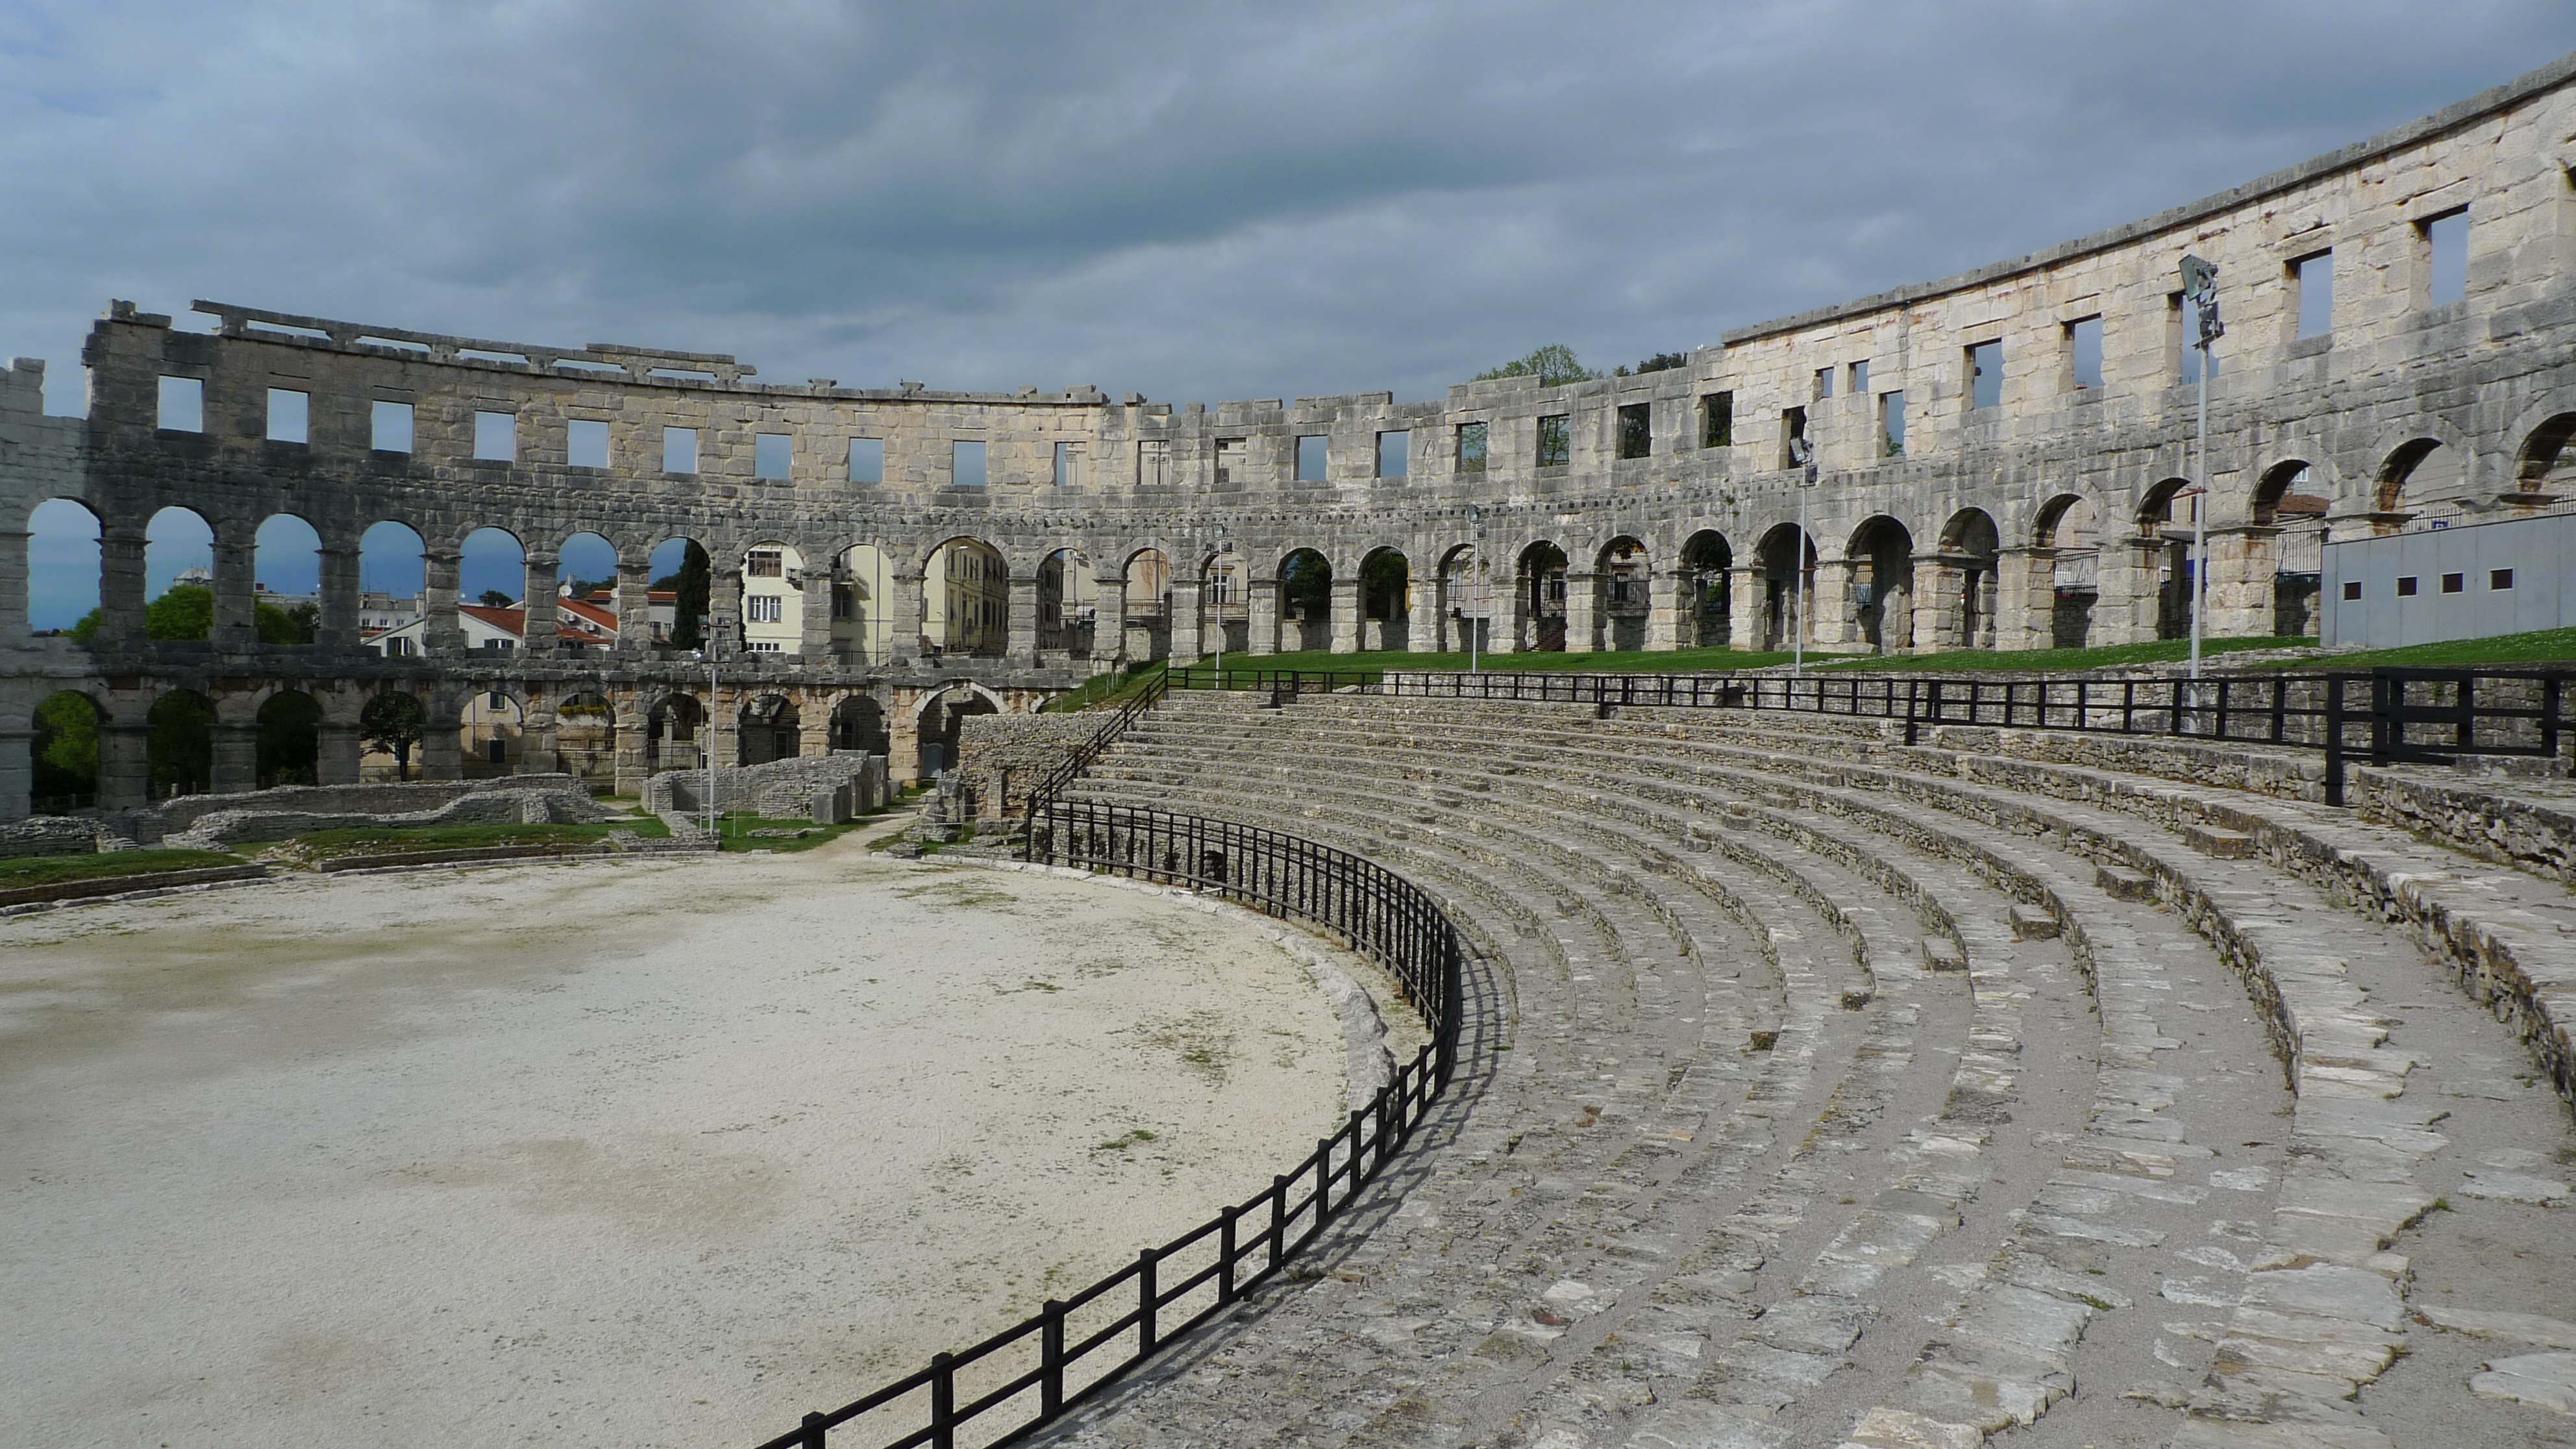
architecture, structure, palace, stone, europe, arch, ancient, landmark, attraction, historic, ruin, stadium, arena, amphitheatre, roman, town square, european, amphitheater, coliseum, ancient history, human settlement, sport venue